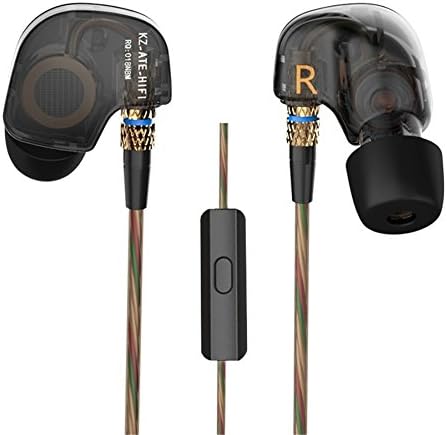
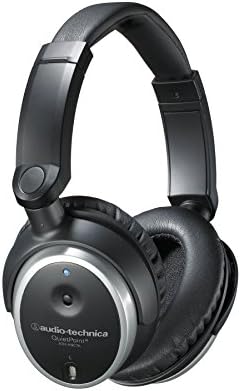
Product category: headphones
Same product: no